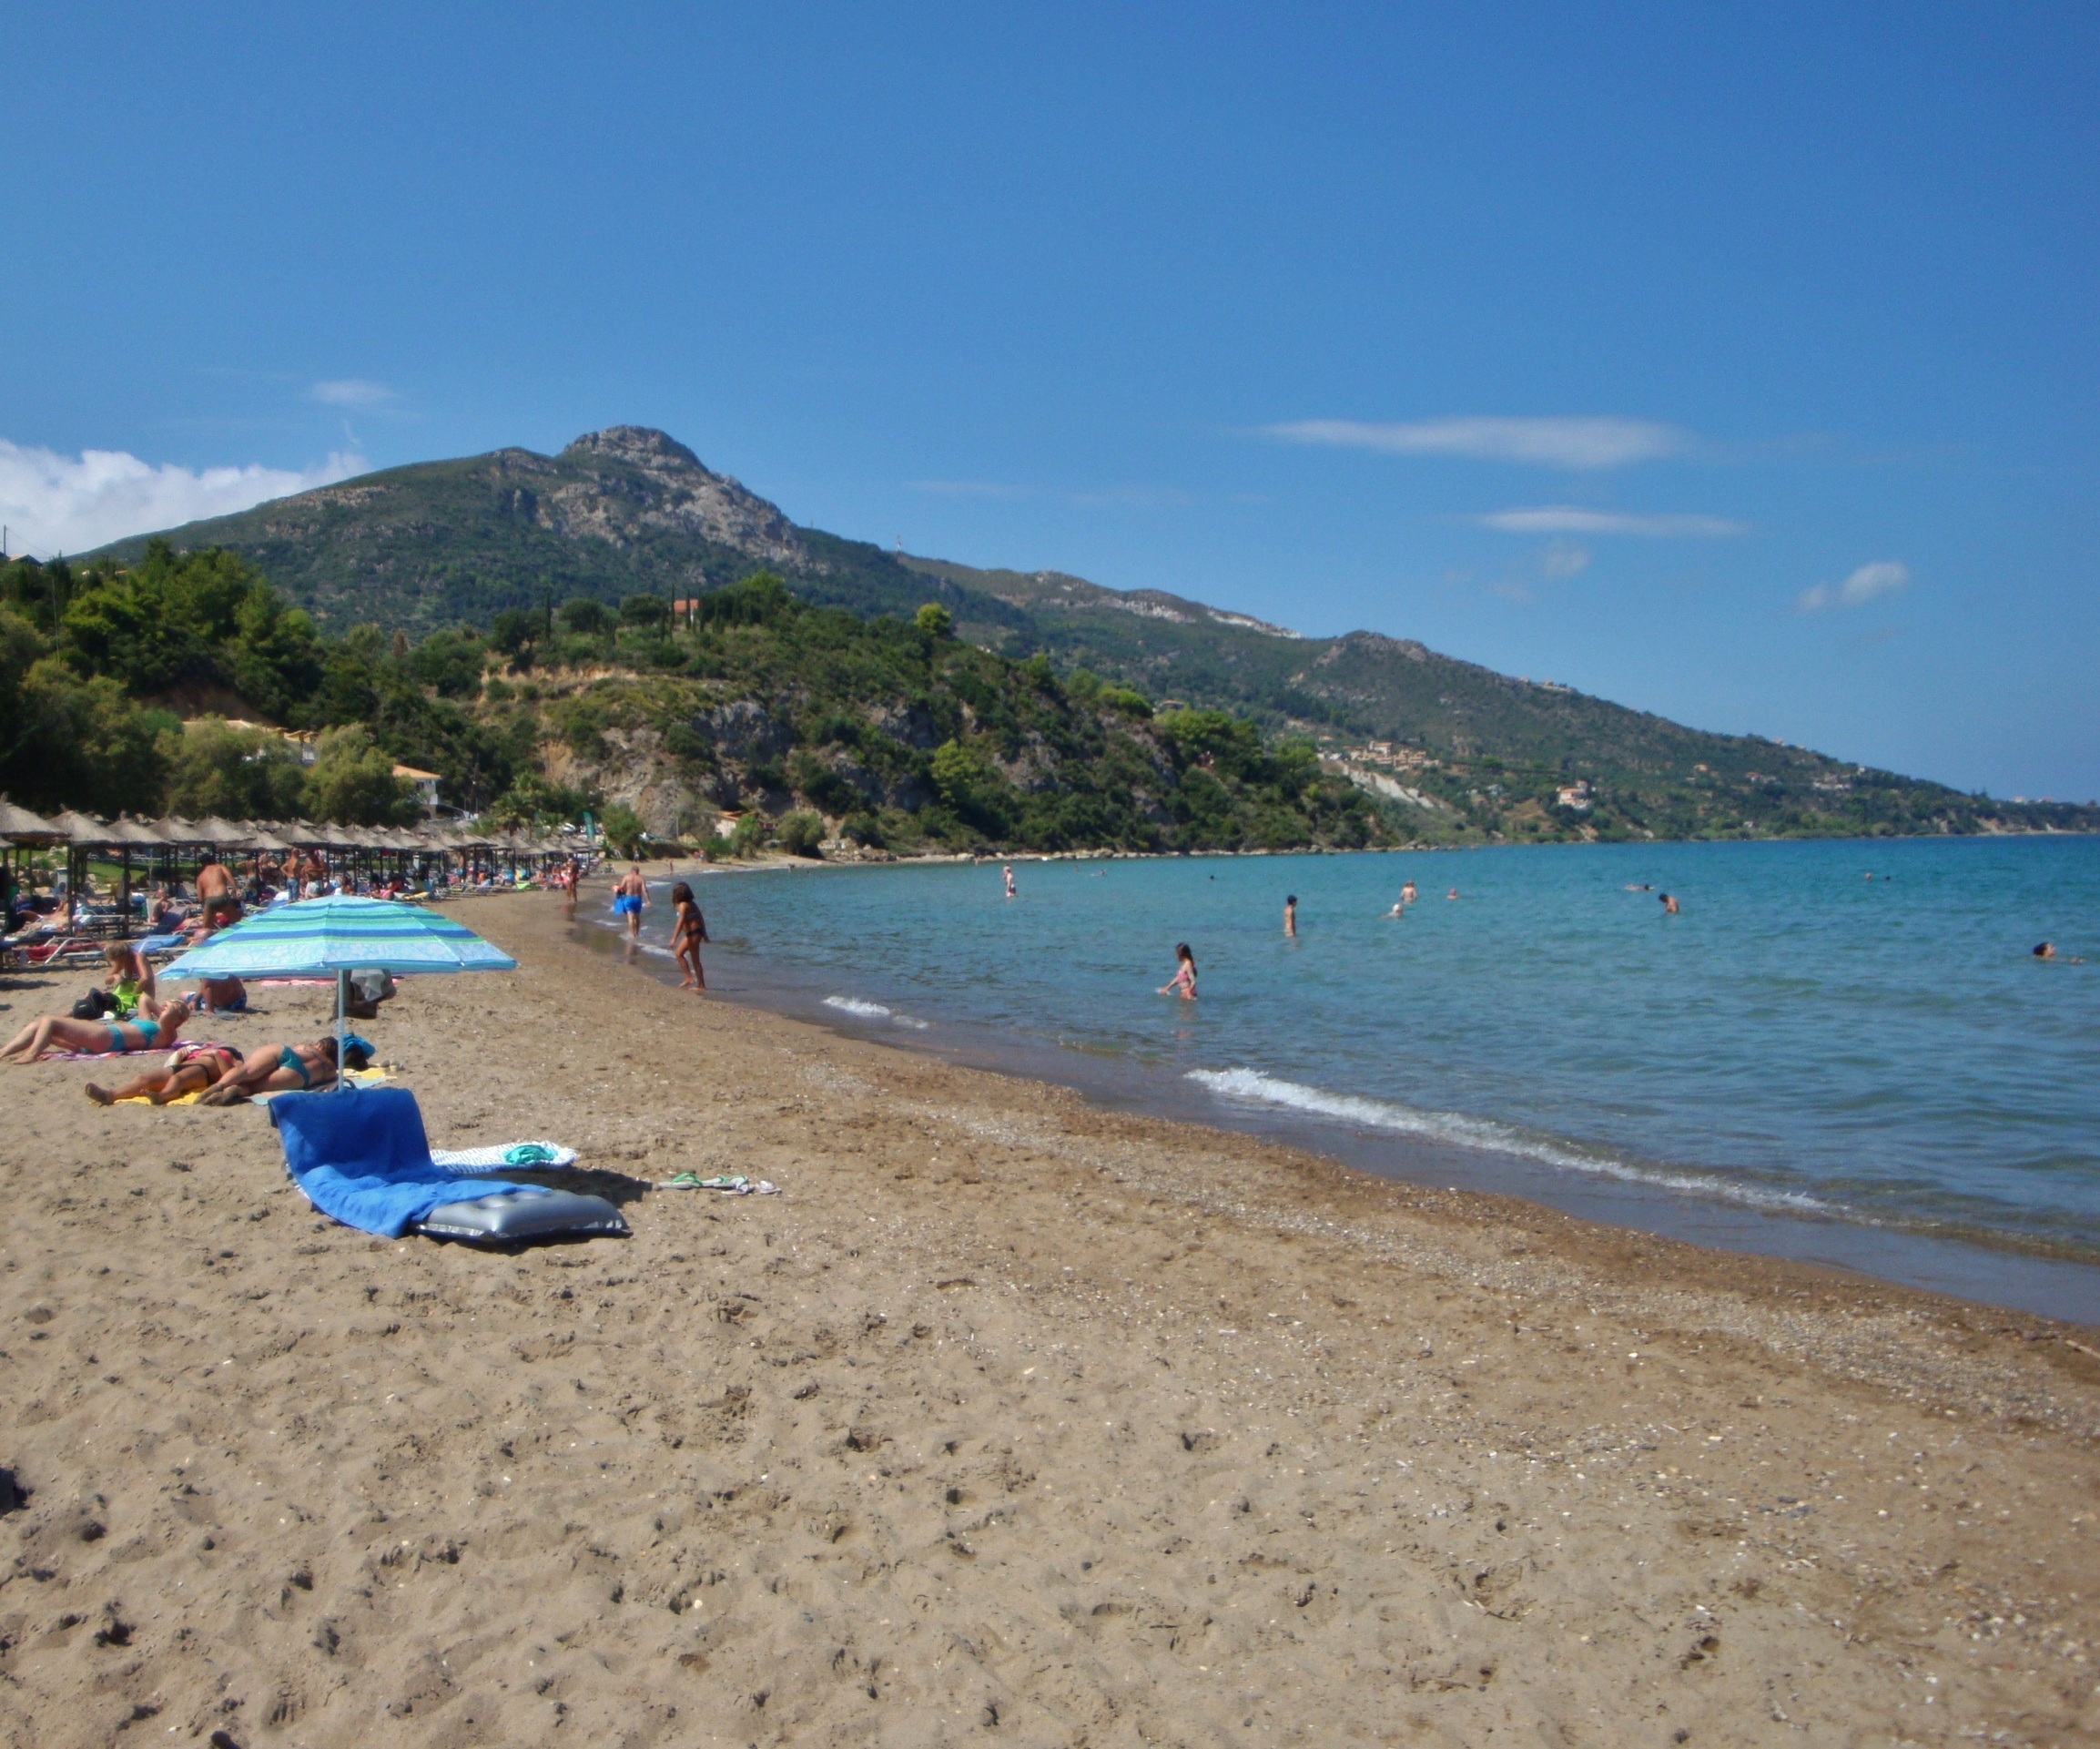
beach, sea, coast, sand, ocean, sun, shore, summer, vacation, cove, bay, island, body of water, holidays, greece, cape, zakynthos